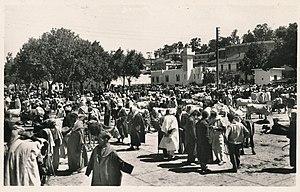
Photographie (v.1930?) de la première mosquée construite à Maison-Carrée, là où se situe encore de nos jours la Mosquée Echafîi d'El-Harrach.
El-Harrach est une localité dans la banlieue d'Alger en Algérie. Simple lieu-dit sur la route d'Alger jusqu'au milieu du XIXᵉ siècle, cette localité devient la 12ᵉ ville d'Algérie au début des années 1950, avant d'être absorbée par la ville d'Alger à laquelle elle est rattachée administrativement en 1959 en tant qu'arrondissement. Le territoire historique d'El-Harrach est aujourd'hui partagé entre plusieurs communes de la wilaya d'Alger et certains de ses faubourgs constituent encore certains des quartiers les plus populaires et populeux de la capitale algérienne.